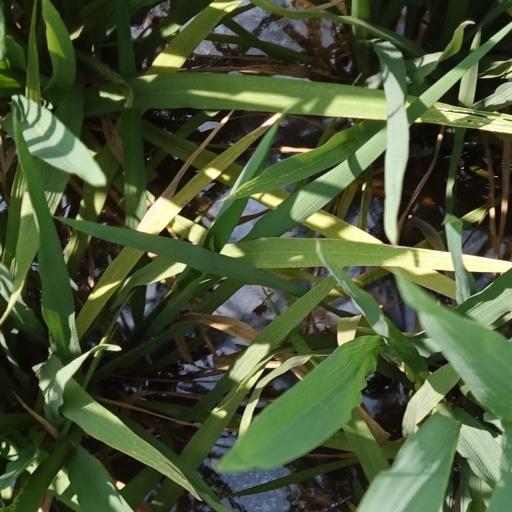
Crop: rice